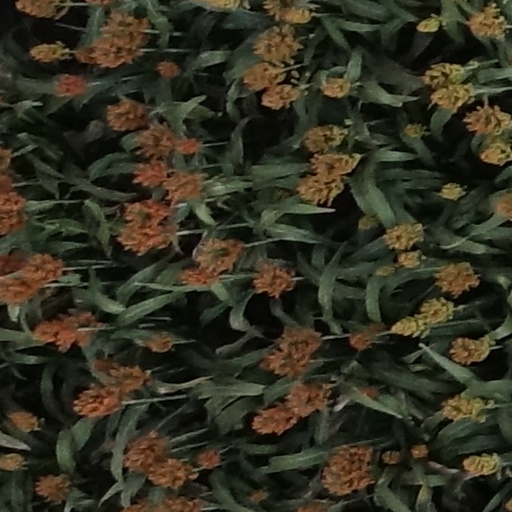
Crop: sorghum